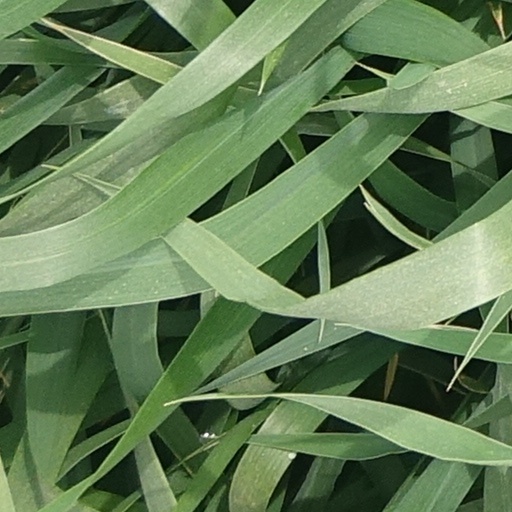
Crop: wheat